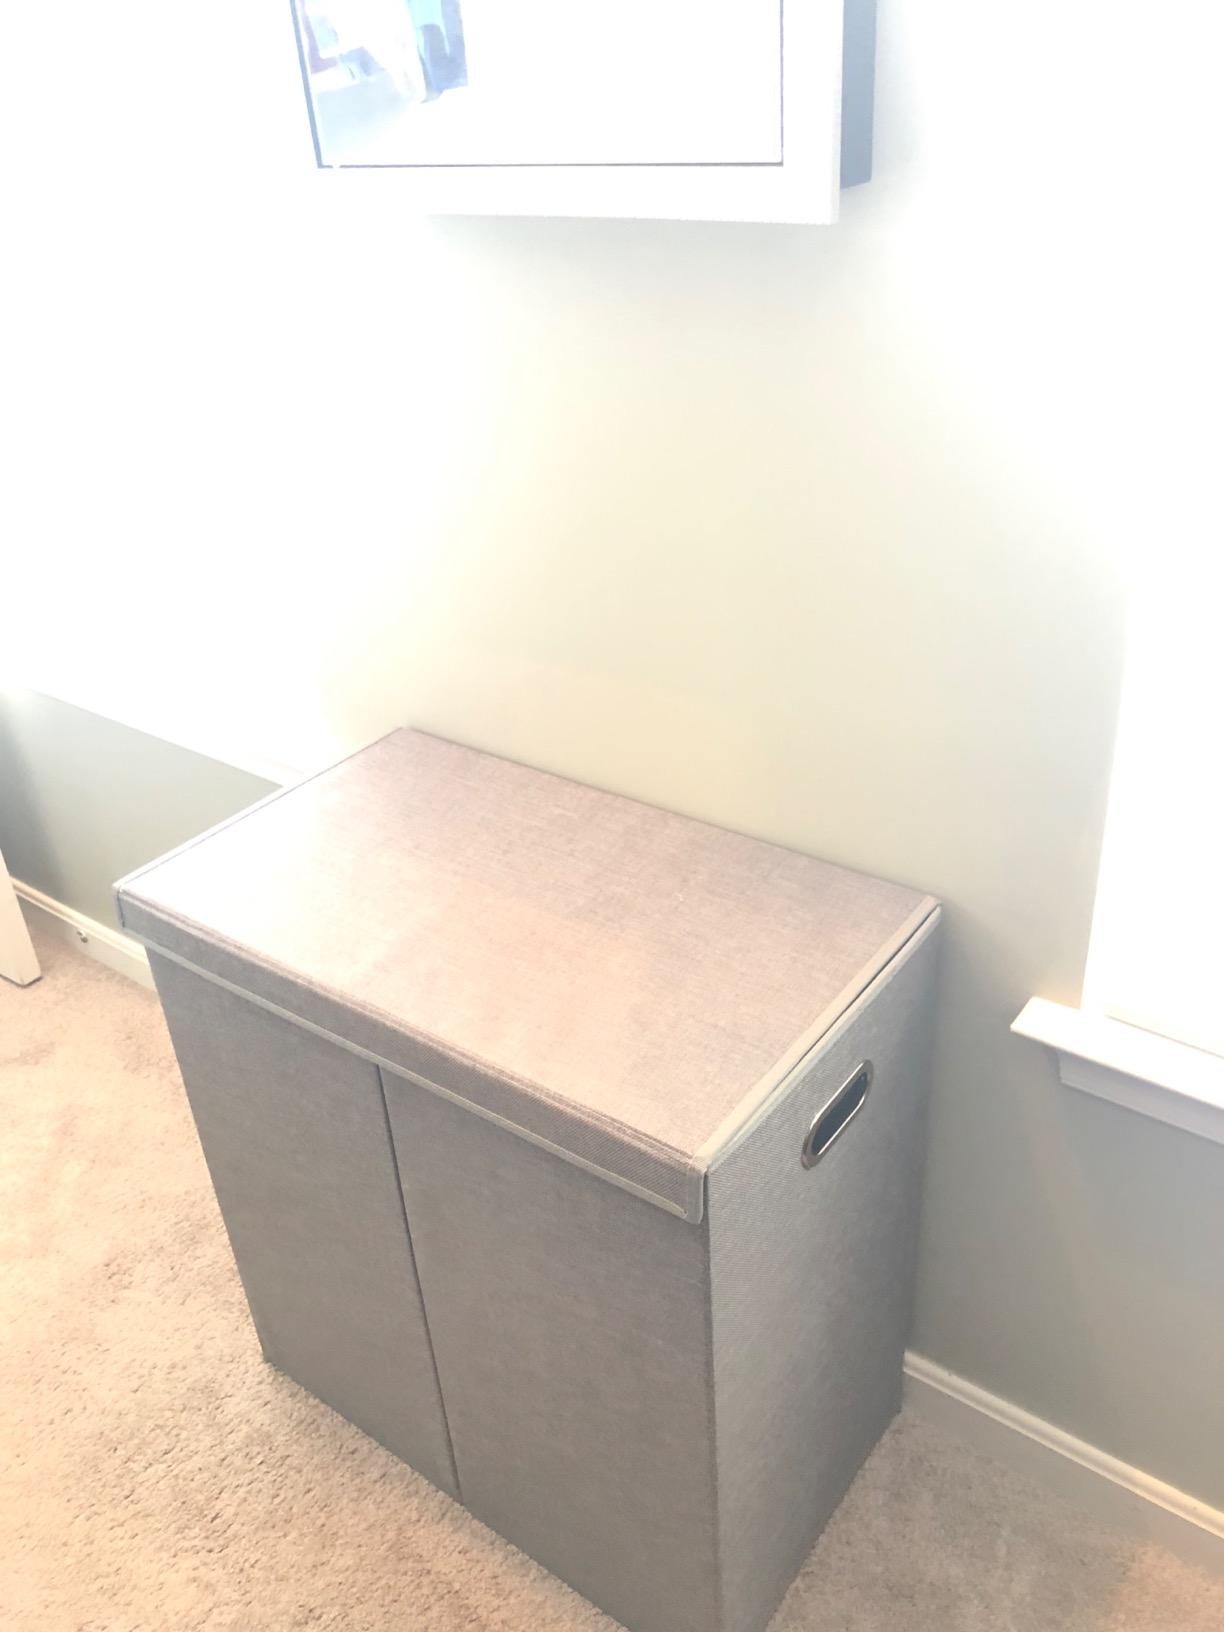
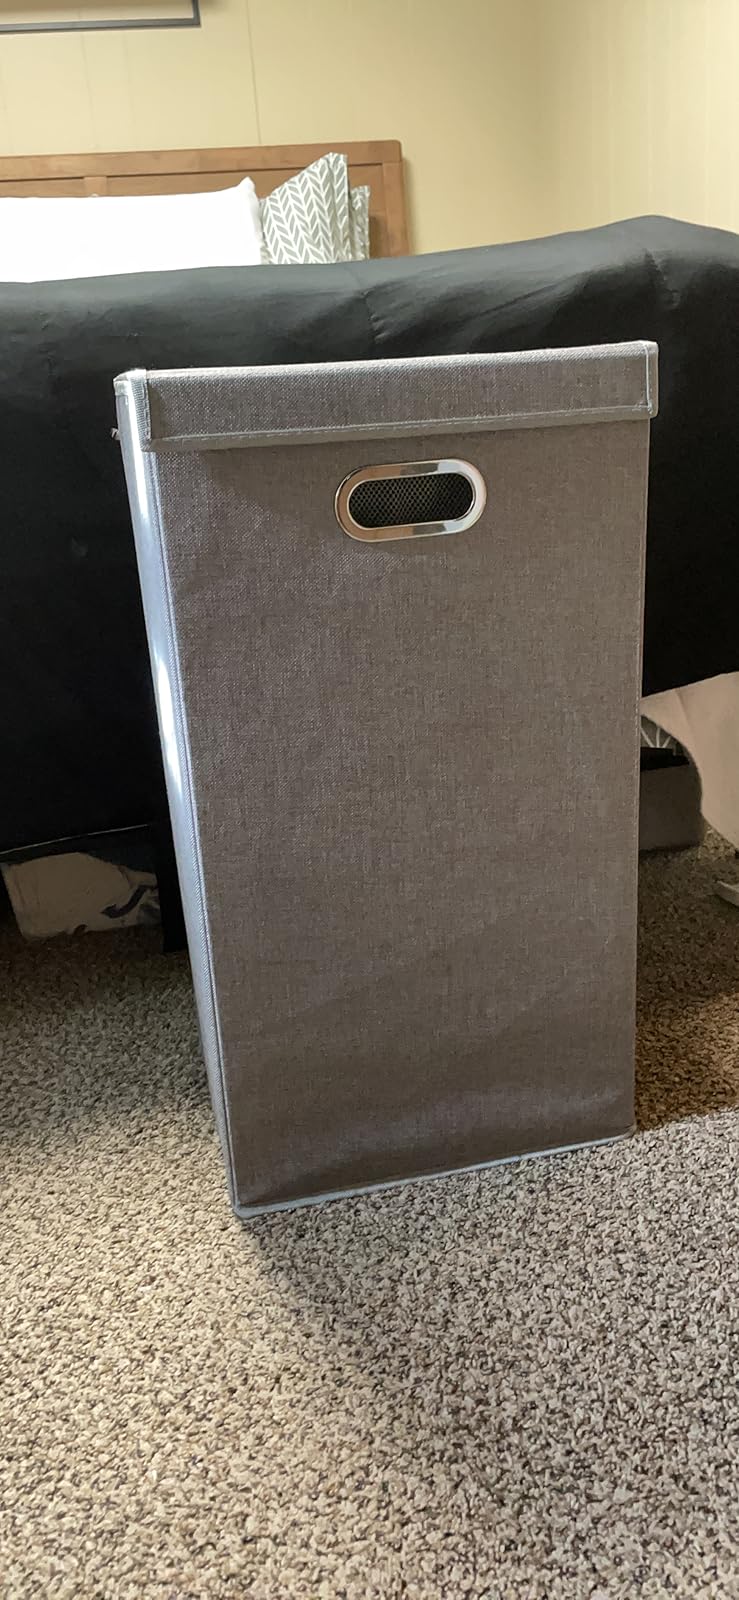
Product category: items_hamper
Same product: no